Teresa Perales

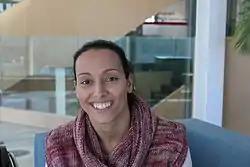
Teresa Perales in Zaragoza in January 2013

Perales is a S5, SB4, SM5 classified Paralympic swimmer and is a member of CD Asser: Spain. She is the most decorated Spanish Paralympian in history. , her swimming coach is Angelo Santamaria, who has been with her since 2000 and during her time serving in political office. When training, Perales can spend up to four or five hours at a time in the pool and an hour in the gym for a training day lasting up to six hours. She specialises in the 50 m butterfly, her favourite stroke.